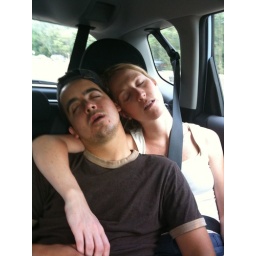
Apparently when you are tiny, sleeping in the back seat is an option.